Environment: lab
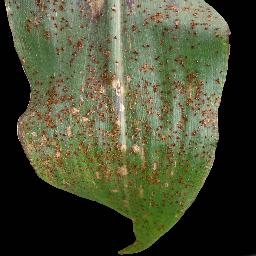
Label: common_rust